Collioure AOC

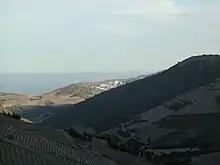
The vineyard soils in the Banyuls and Collioure zones vary from more alluvial soils near the coast to more schist-based soils in the foothills of the Pyrenees.

Viticulture was likely introduced to the area soon after the ancient Greeks introduced winemaking to the Languedoc area in the 6th century BC. Under the Romans, viticulture spread throughout the area with the nearby cities of Narbonne, Carcassonne and Perpignan being major centers for the trade of Roussillon wine from areas like Collioure. For a large part of its history, the region has been under Spanish rule and was even a part of the Catalonia region until the mid-17th century. Like other Roussillon wine regions, this Spanish influence can be seen in the types of wines produced here. Even today, wine experts such as Hugh Johnson and Jancis Robinson describe the wines of Collioure as being more like Spanish wines in profile than French.